Sakigake!! Otokojuku

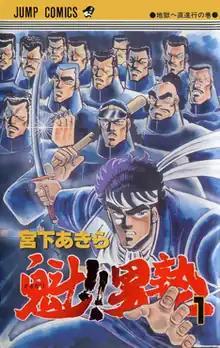
Cover of the first "tankōbon" volume, featuring Momotarou Tsurugi (front) and the rest of Otokojuku students

, also known as simply Otokojuku, is a Japanese manga series written and illustrated by Akira Miyashita. It was originally serialized in Shueisha's "Weekly Shōnen Jump" from 1985 to 1991. It is staged in an all-boys school that teaches how to be true men. The students are trained to "revive the Spirit of Japan" and mainly engage in events where they will polish their manhood and push through with their guts.